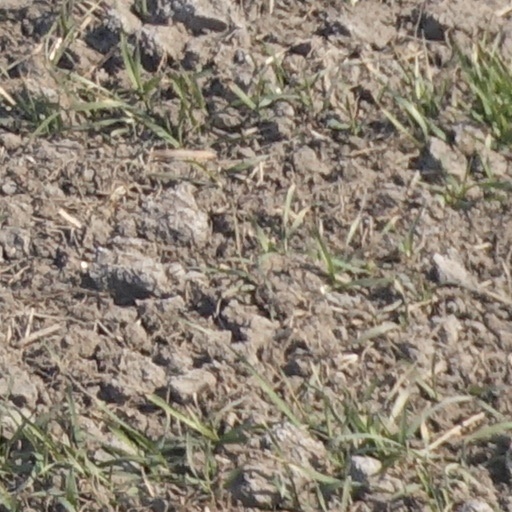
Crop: wheat